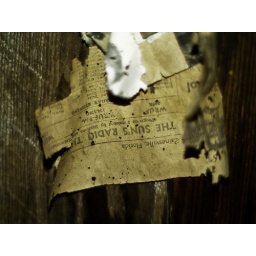
Scrap of newspaper used as insulation on the walls of the second abandoned house on the Lewis property near Hawthorne, Fl.